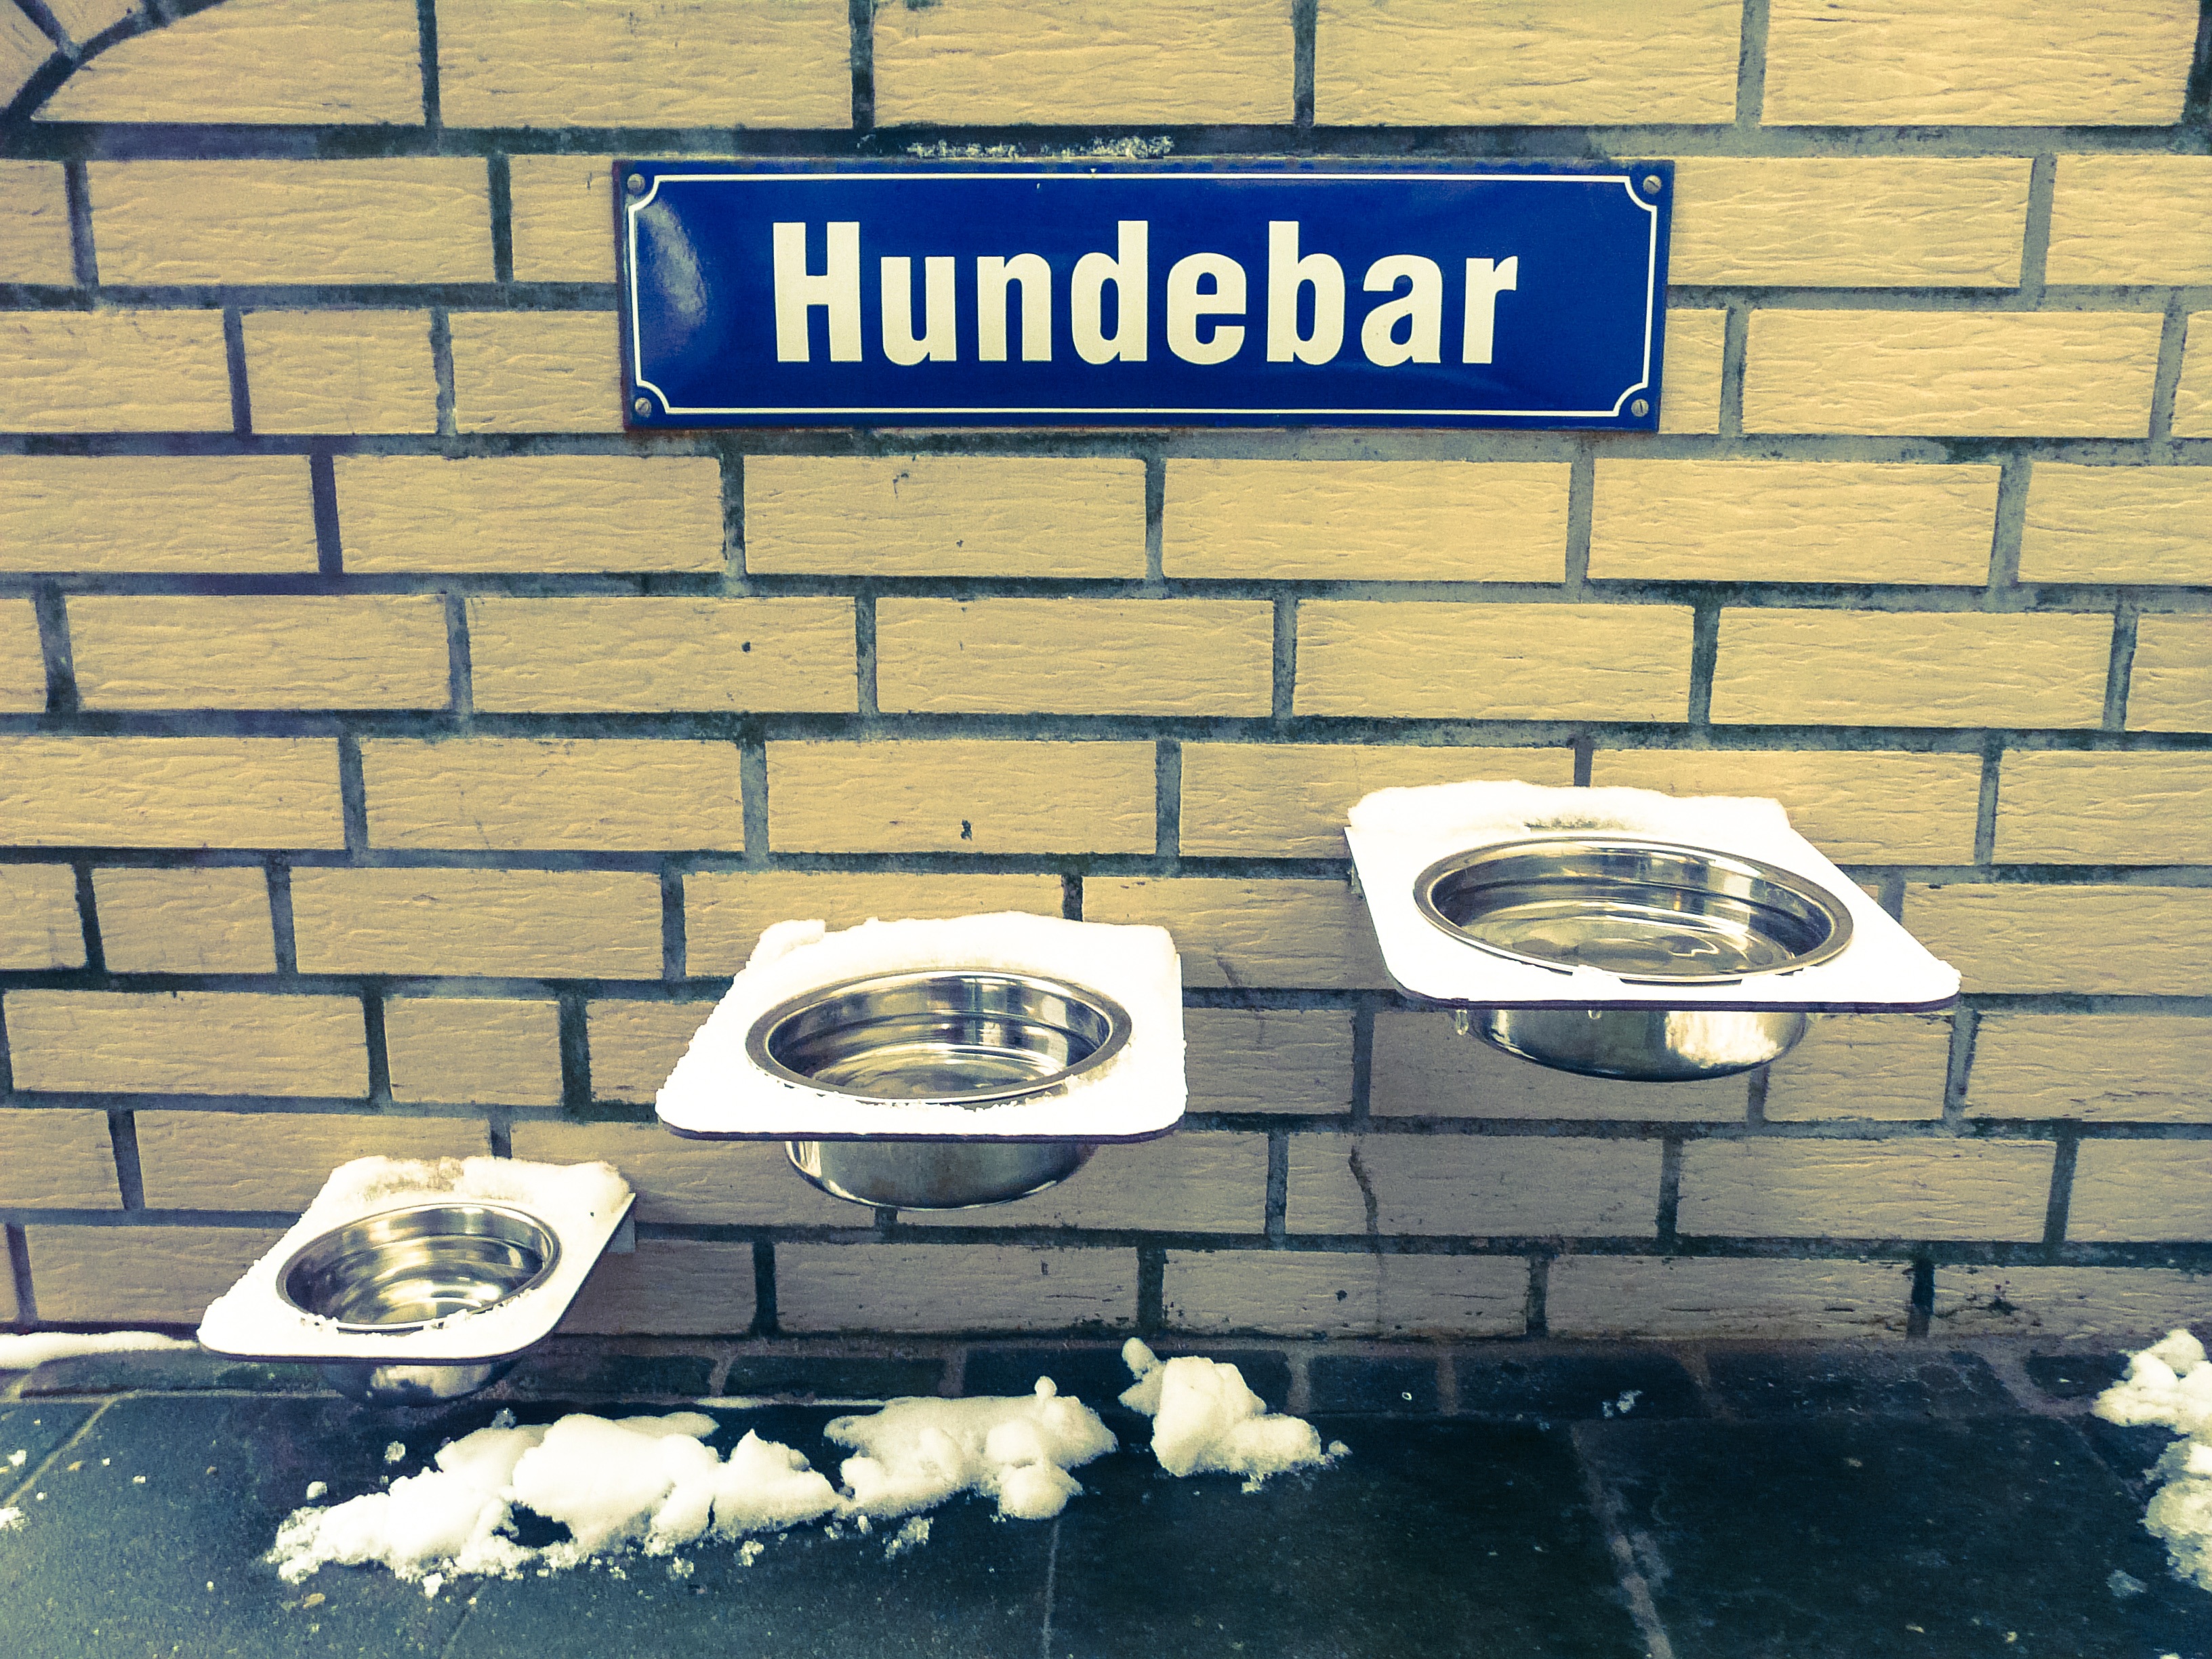
snow, vehicle, shape, trough, water trough, feeding at